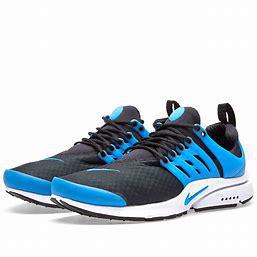
Brand: Nike
Model: Air Presto Essential